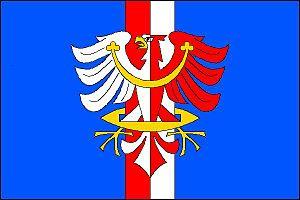
Horní Radechová est une commune du district de Náchod, dans la région de Hradec Králové, en Tchéquie. Sa population s'élevait à 501 habitants en 2017.